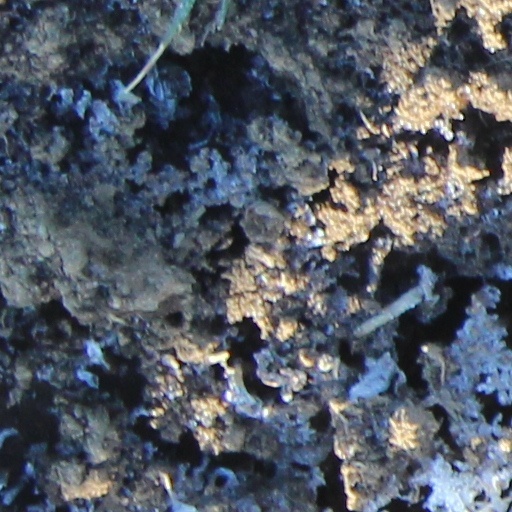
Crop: wheat